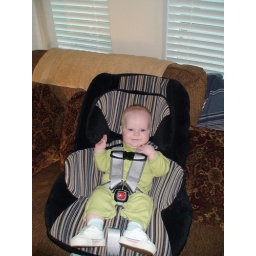
Surfing the couch in my new car seat